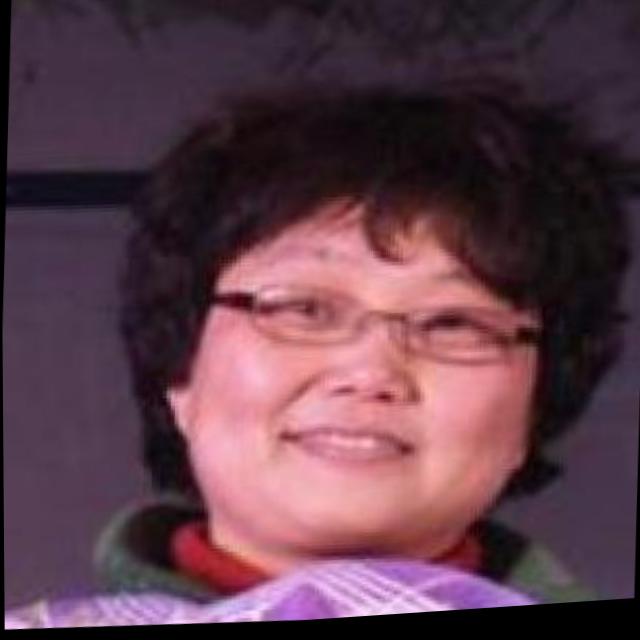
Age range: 45-64